Yates Racing

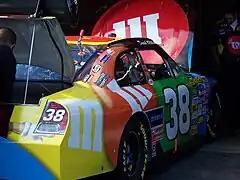
The No. 38 car driven by David Gilliland in 2007.

David Gilliland replaced Sadler in the No. 38, beginning with the GFS Marketplace 400 at Michigan. He finished out the 2006 season, and continued to drive the No. 38 in 2007, after which M&M's left the team for Joe Gibbs Racing's No. 18 car. Gilliland drove for Yates again in 2008 and on May 9, it was announced that FreeCreditReport.com would sponsor the car for the remainder of the 2008 season. Later in the year, Gilliland would record his best career finish of second at Infineon Raceway, and finished 27th in the points standings.